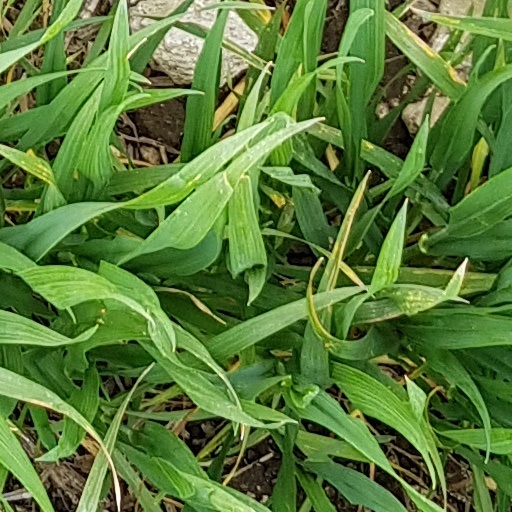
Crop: wheat